Moldova

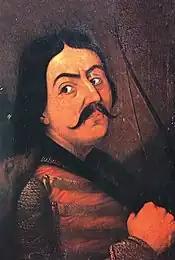
Dragoș, a Vlach voivode and founder of the Principality of Moldavia, 19th-century depiction

The history of Moldova spans prehistoric cultures, ancient and medieval empires, and periods of foreign rule and modern independence.